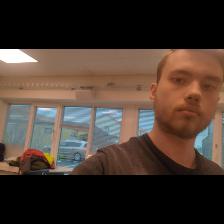
Label: Human